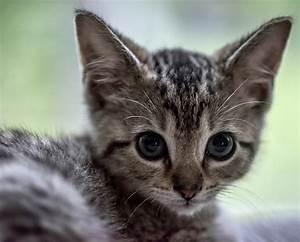
cat